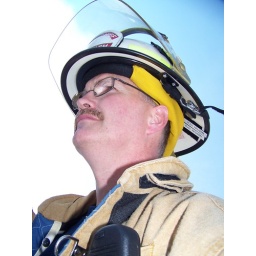
He's wondering where it's okay to spray water in the building that's on &amp;quot;fire&amp;quot;....